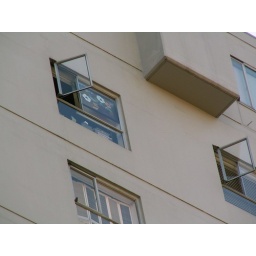
#34 on the map.Shobhit's old bedroom window in the Panorama House. Some cutesy person hung stained glass flowers in his window!